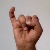
The image shows a hand gesture representing the letter 'I' in Indian Sign Language.